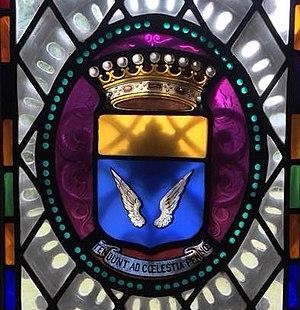
Armoiries Penet de Monterno sur vitrail (Chateau de Bel Air)
La famille Penet de Monterno est une famille subsistante de la noblesse francaise, originaire de Bourgogne.